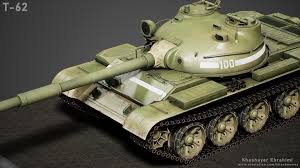
Label: T-62